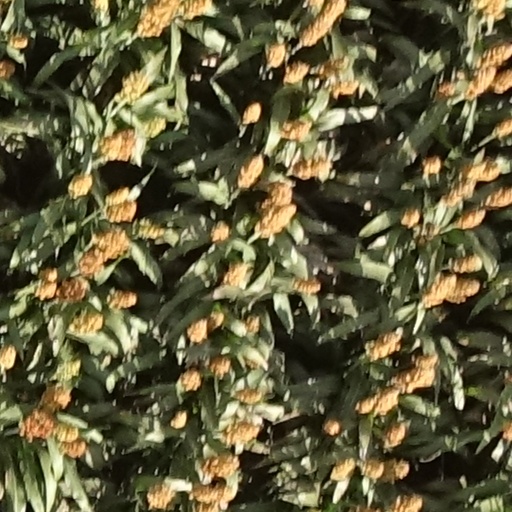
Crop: sorghum